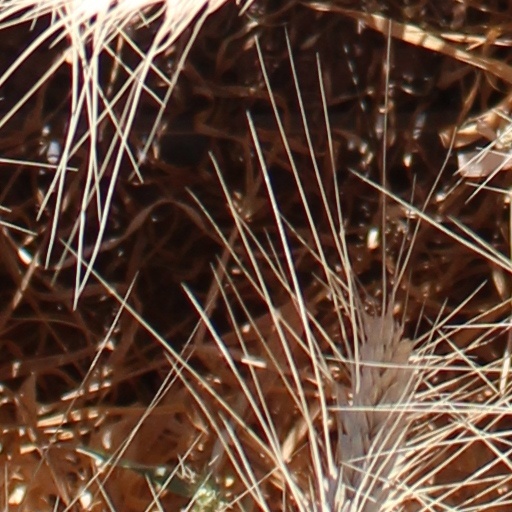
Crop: wheat